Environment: real
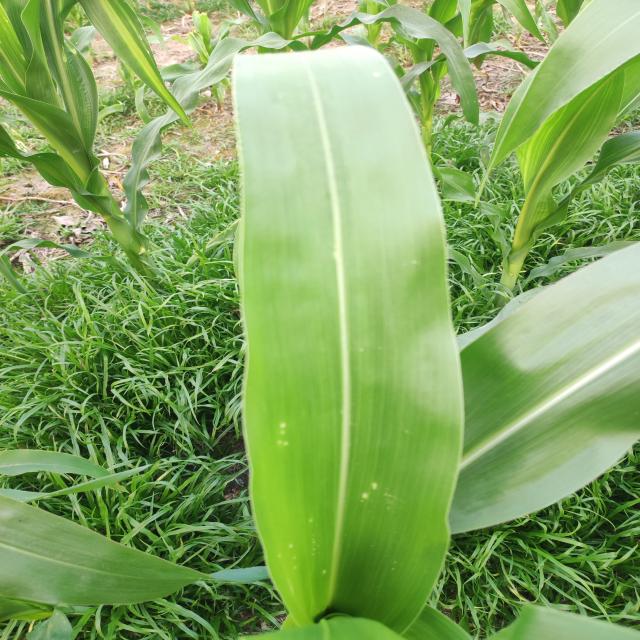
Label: fall_armyworm